Immigration to Portugal

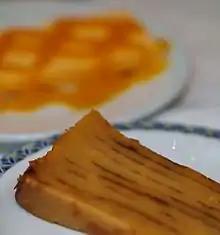
Typical Indo-Portuguese bebinca served in Lisbon

Immigration is the only reason that the Portuguese population still grows. Foreigners in Portugal have higher activity rates than nationals, as per the 2022 Annual Statistical Report of the Observatory. Immigrants have been proved to be particularly vital to some economic sectors that employ few Portuguese nationals, mainly due to low wages, such as tourism, fisheries, agriculture, catering, and civil construction.